Ken Griffey Jr.

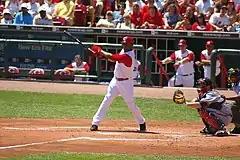
Griffey played in his hometown of Cincinnati from 2000 to 2008.

In 2000, Griffey changed his number from 24 to 30, the number his father wore while playing in both Cincinnati and Seattle; the number 24 was already retired in honor of Tony Pérez. The 2000 season began what has generally been seen as a decline in Griffey's superstar status. Although his statistics during this season were respectable, they were far below his previous level of play: in 145 games, Griffey hit .271 with 40 home runs and 118 RBI, but his .942 on-base plus slugging was his lowest mark in five years. From 2001 through 2004, Griffey was plagued by a string of injuries, including season-ending injuries in 2002, 2003, and 2004. The cumulative effects of the injuries lowered his bat speed, resulting in less power and fewer home runs (he slugged only .426 before succumbing to injury in 2002, his lowest output in seven years). Injuries forced Griffey to miss 260 out of 486 games from 2002 through 2004, diminishing both his skills and his star reputation.